Church Stretton

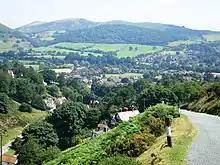
The northern parts of the town, from the Burway; the entrance to Carding Mill Valley is below on the left

The town is located within the civil parish of Church Stretton, and is administered by a parish council called Church Stretton Town council. The parish (and the town council) also cover the neighbouring villages of All Stretton, Little Stretton, and the hamlets of Minton and Hamperley, and other outlying settlements including Botvyle and part of Marshbrook. The parish has an area of and is divided into four wards: Church Stretton North (represented by four councillors on the town council), Church Stretton South (represented by five councillors), All Stretton and Little Stretton (each represented by two councillors). Between 1966 and 2002, the parish council was not termed a town council and there was no mayor, a situation which was remedied by a resolution of the council in May 2001.